110 in the Shade

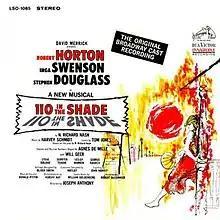
Original cast recording cover

110 in the Shade is a musical with a book by N. Richard Nash, lyrics by Tom Jones, and music by Harvey Schmidt.